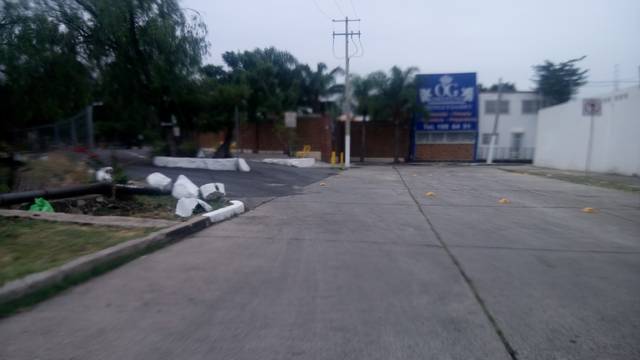
Region: Mexico
Coordinates: 21.149, -101.665